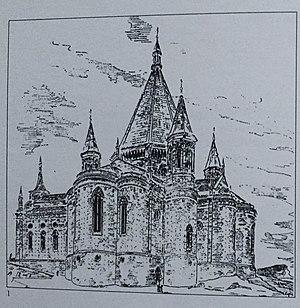
Basilique de Loreto telle que supposée avant l’intervention de Sangallo
La Sainte Maison de Lorette est selon la tradition chrétienne occidentale, la Maison où Jésus-Christ fut conçu par le Saint-Esprit en la Vierge Marie. Rapportée de Terre Sainte aux environs d'avril 1291, elle est vénérée dans la ville de Loreto, en province d'Ancône, dans la région des Marches, en Italie centrale. La sainte Maison se trouve aujourd’hui au centre de la Nef de la Basilique de Loreto à l'intérieur d’un revêtement dessiné par Bramante.